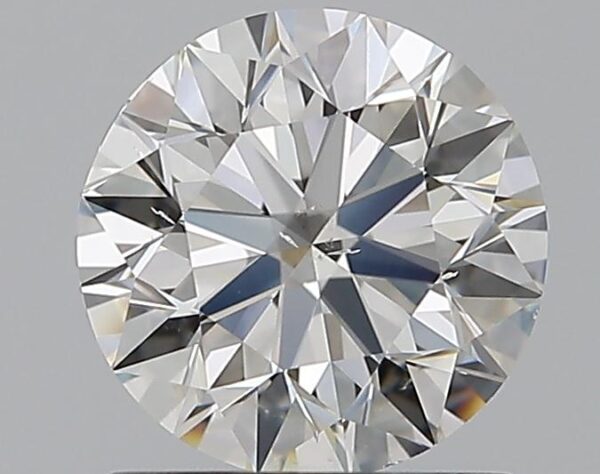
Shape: round
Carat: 1
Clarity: VS2
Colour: G
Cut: EX
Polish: EX
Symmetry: VG
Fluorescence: F
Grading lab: GIA
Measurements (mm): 6.32 x 6.35 x 3.98